Anchor

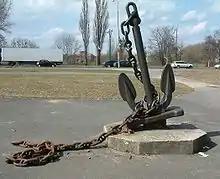
Stockless ship's anchor and chain on display

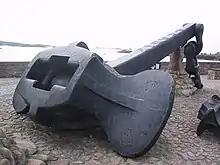
Anchor of "Amoco Cadiz" in Portsall, north-west Brittany, France

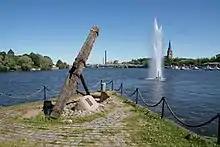
Memorial anchor in Kirjurinluoto, Pori, Finland

Massive anchor chain for large ships. The weight of the chain is vital for proper holding of the anchor.